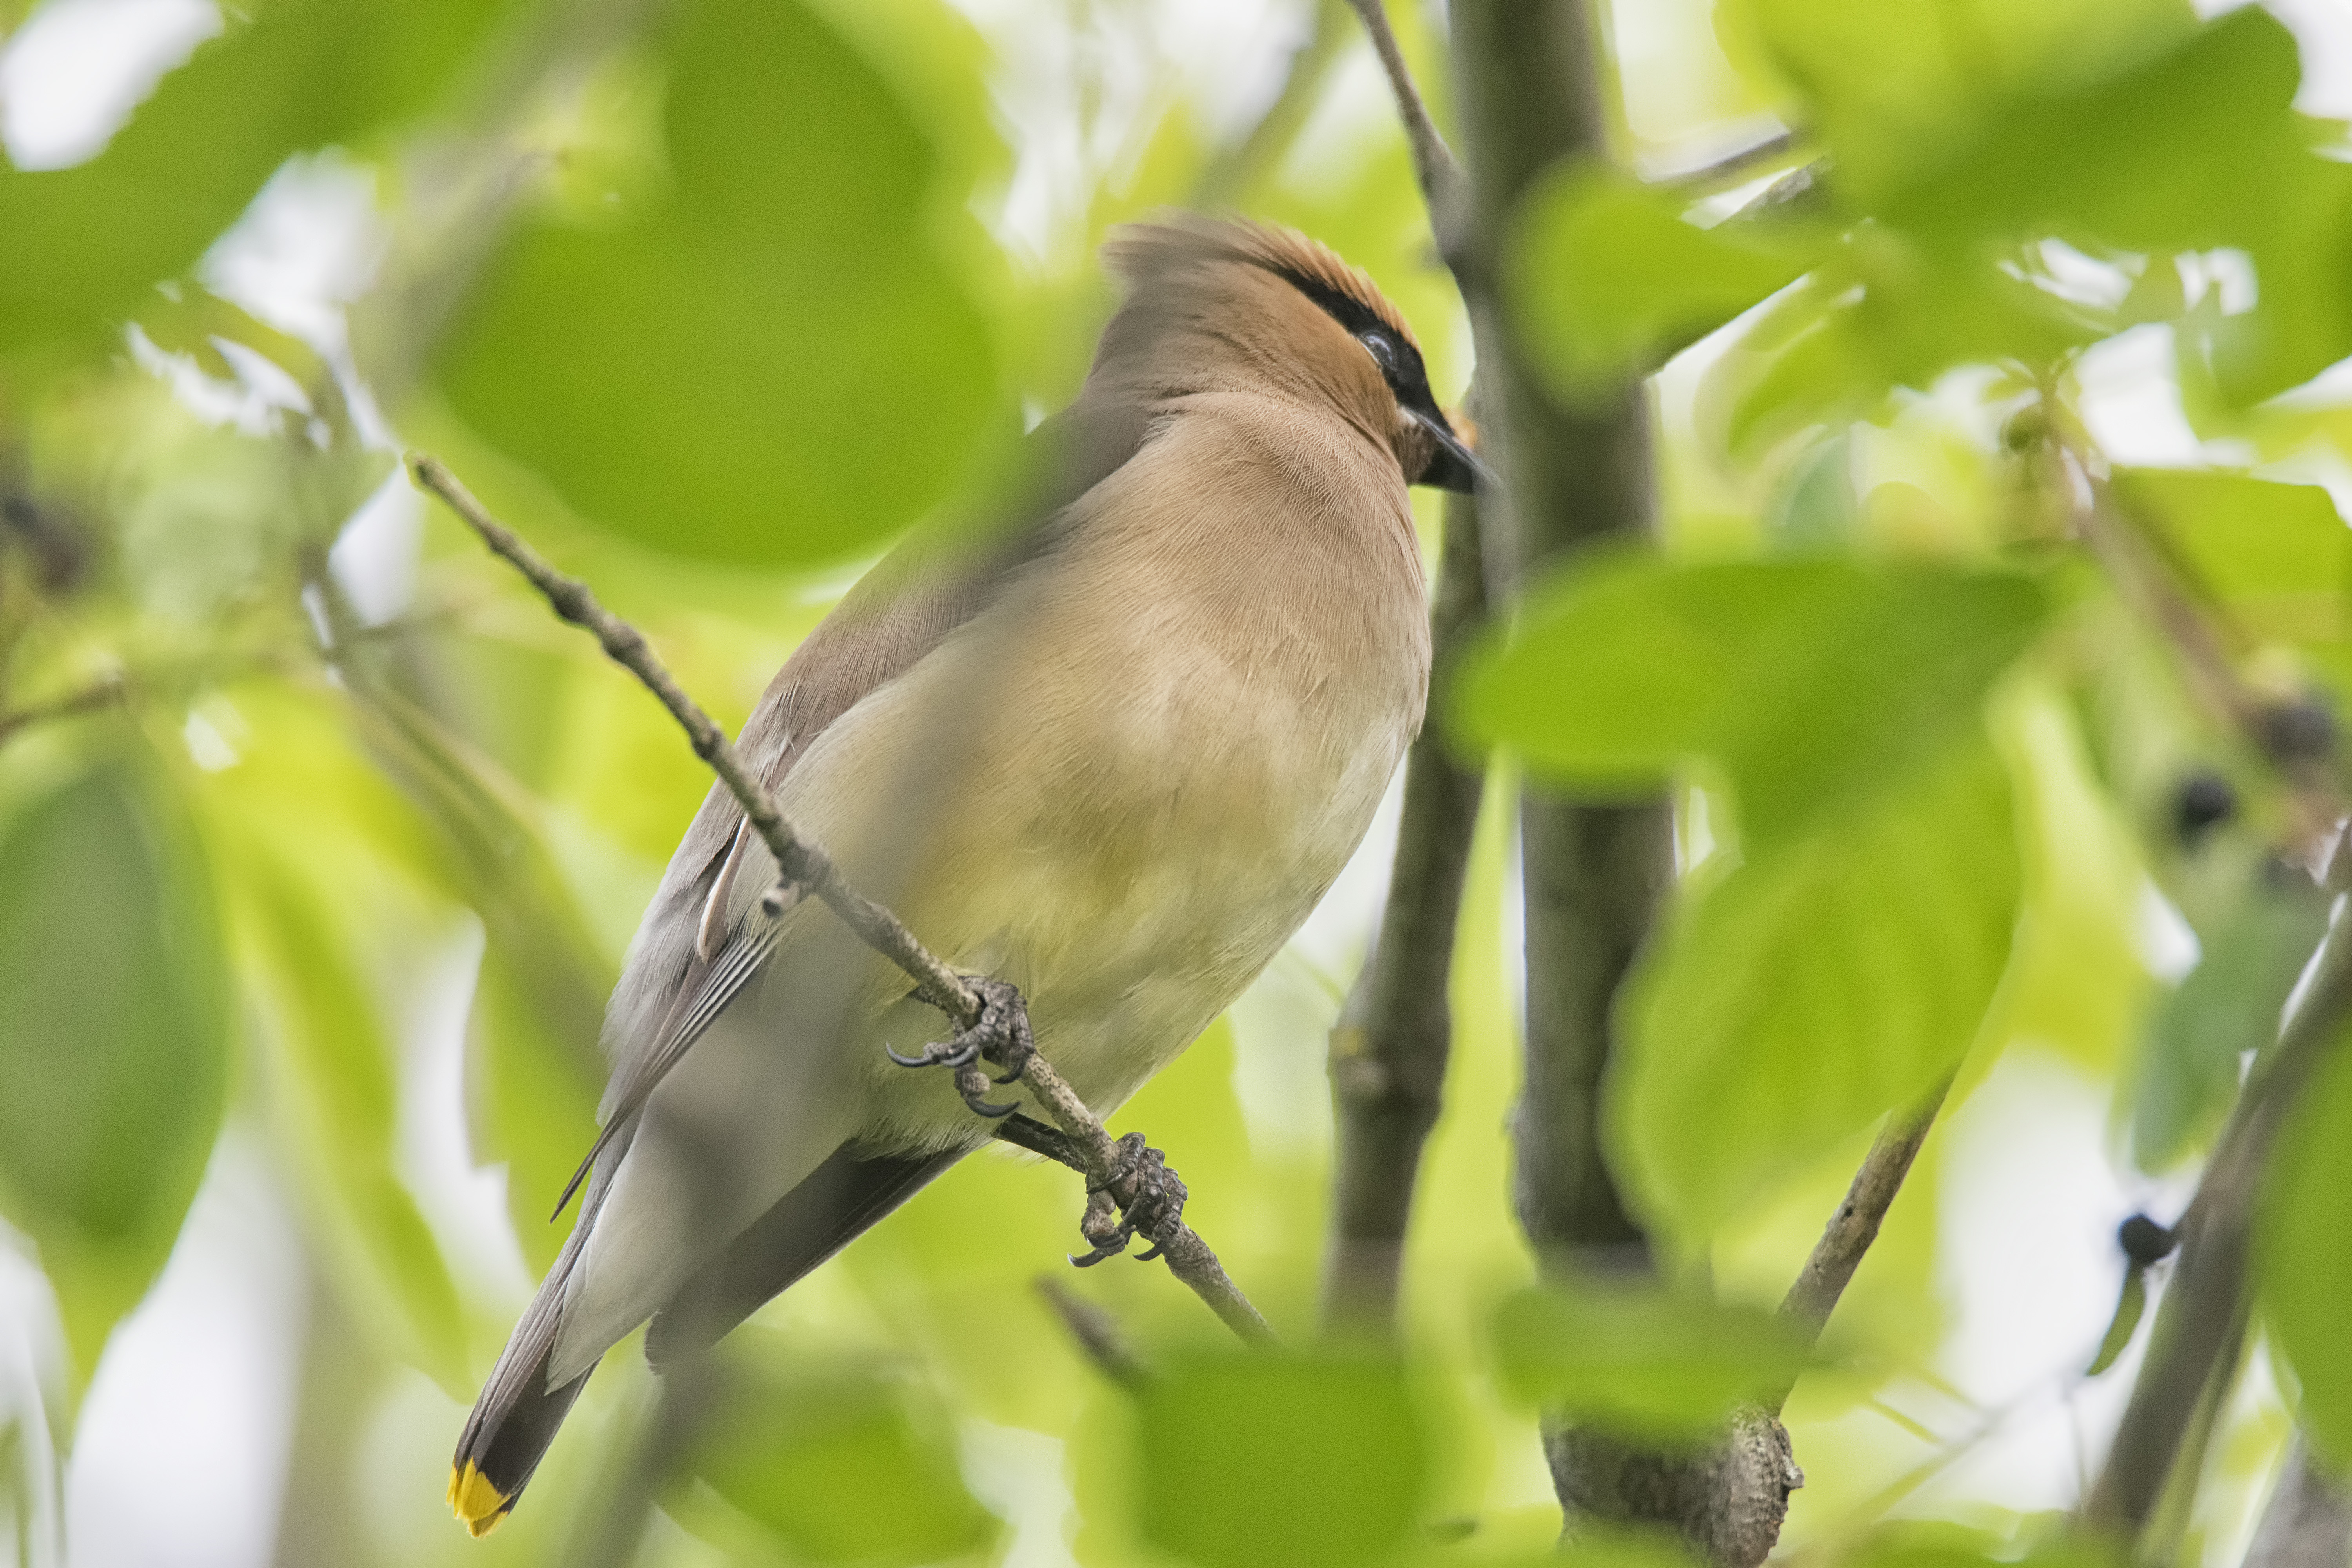
nature, branch, bird, wildlife, green, beak, fauna, canada, vertebrate, quebec, finch, cedar, sherbrooke, oiseau, jaseur, waxwing, dam rique, old world flycatcher, perching bird, nightingale